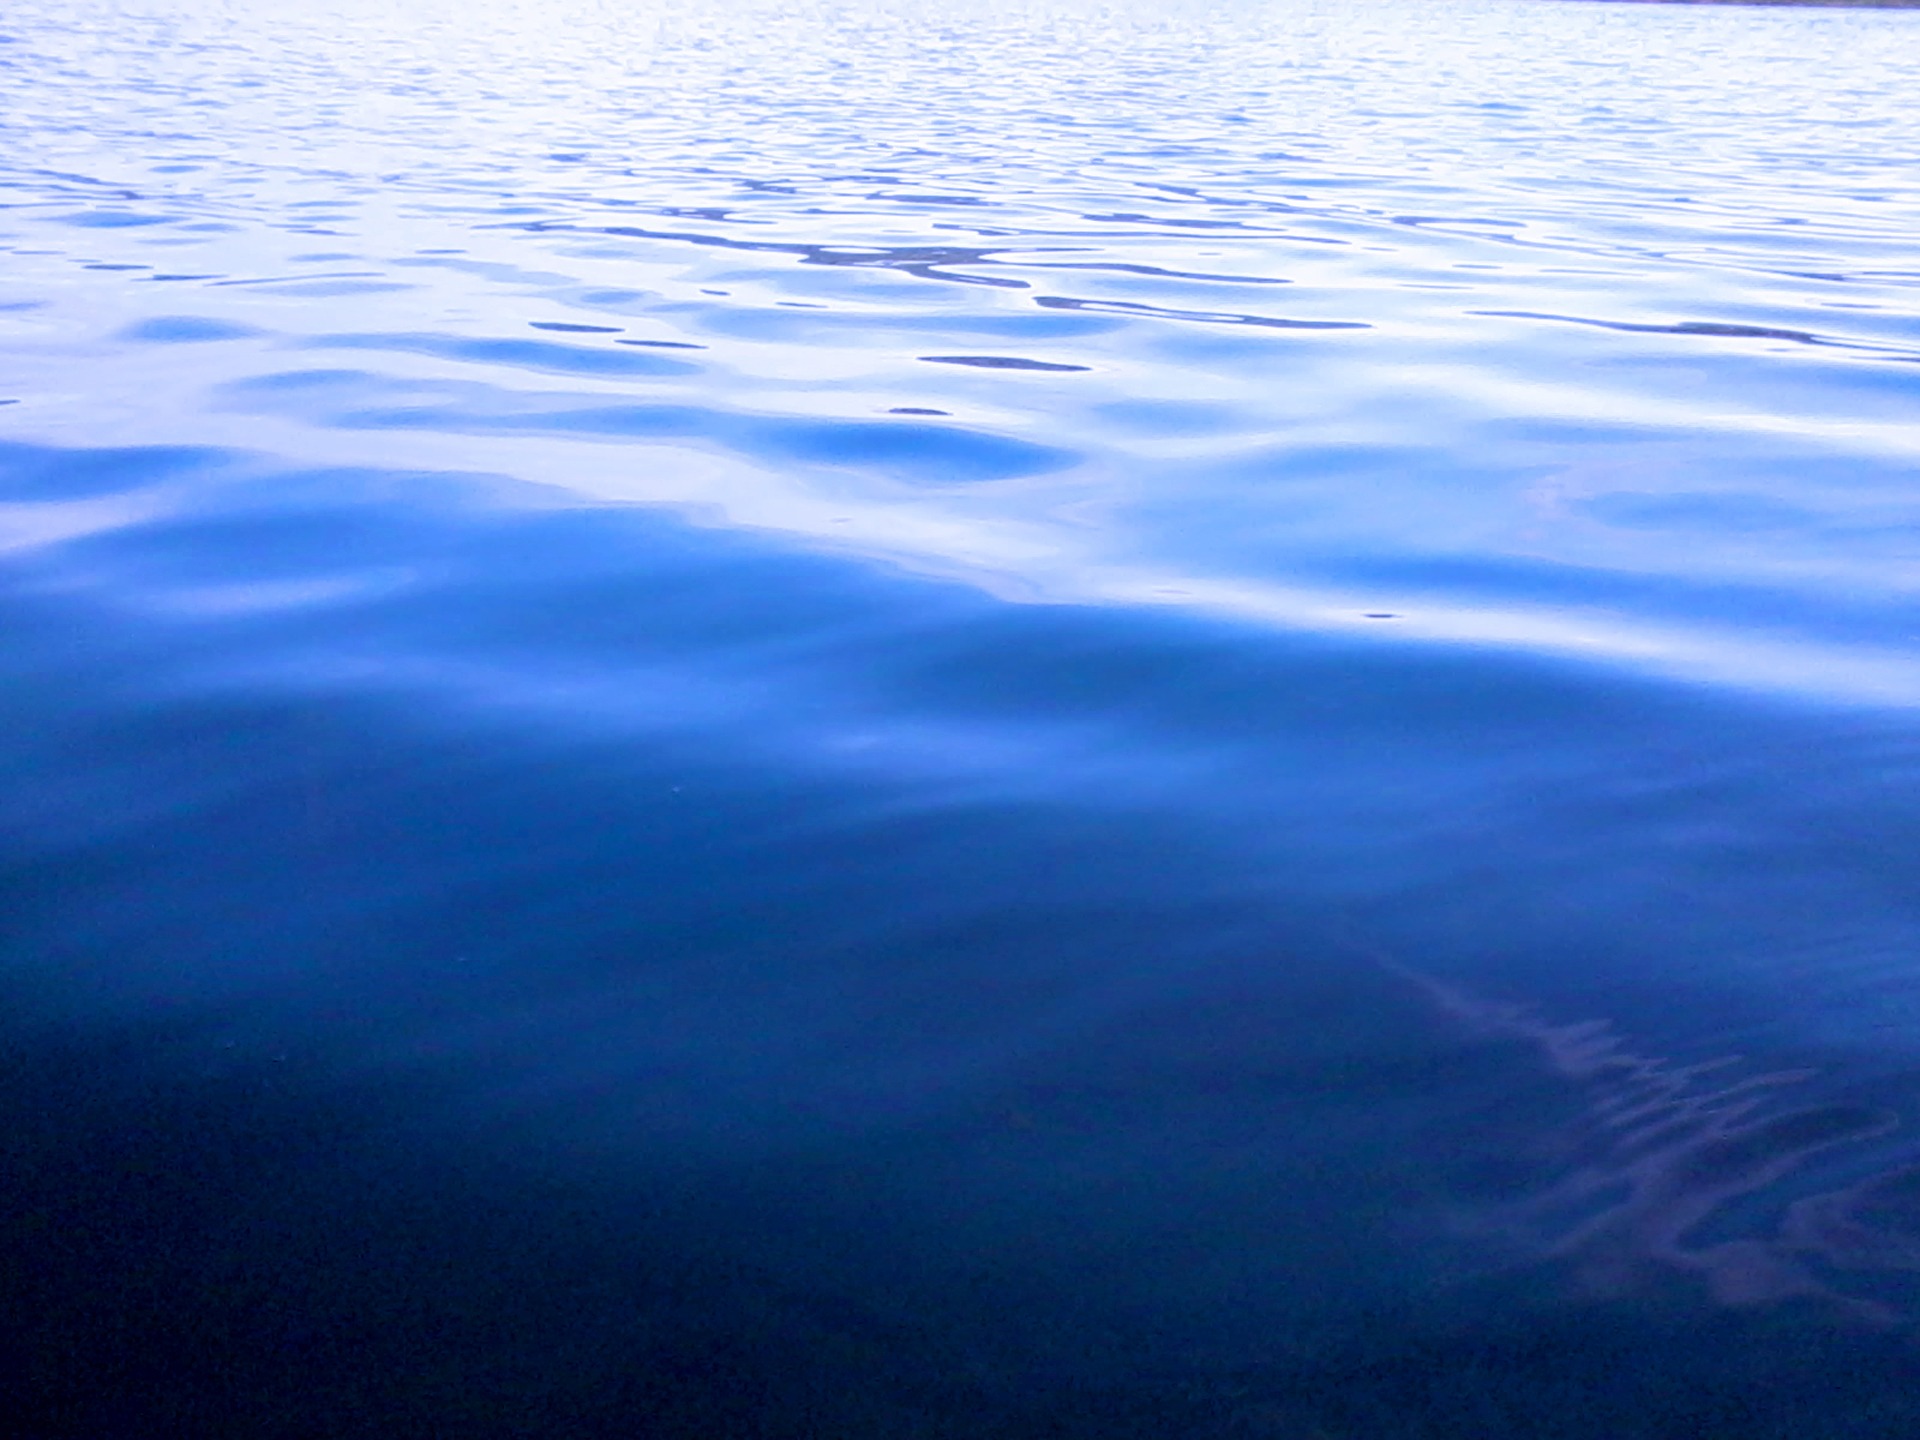
sea, coast, water, nature, ocean, horizon, liquid, sunlight, wave, lake, wet, atmosphere, ripple, pond, clear, swim, surf, reflection, tranquil, tropical, peaceful, natural, seascape, calm, wash, body of water, surface, aqua, turquoise, ripples, marine, pacific, refreshing, wind wave